Johann Wenzel Wratislaw von Mitrowitz

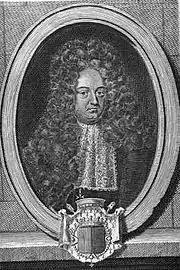
Johann Wenzel Wratislaw of Mitrovice

Count Johann Wenzel Wratislaw of Mitrovice (c. 1670 – 21 December 1712) was a Czech nobleman. He was the High Chancellor of Bohemia. He was the member of the Wratislaw of Mitrovice family.